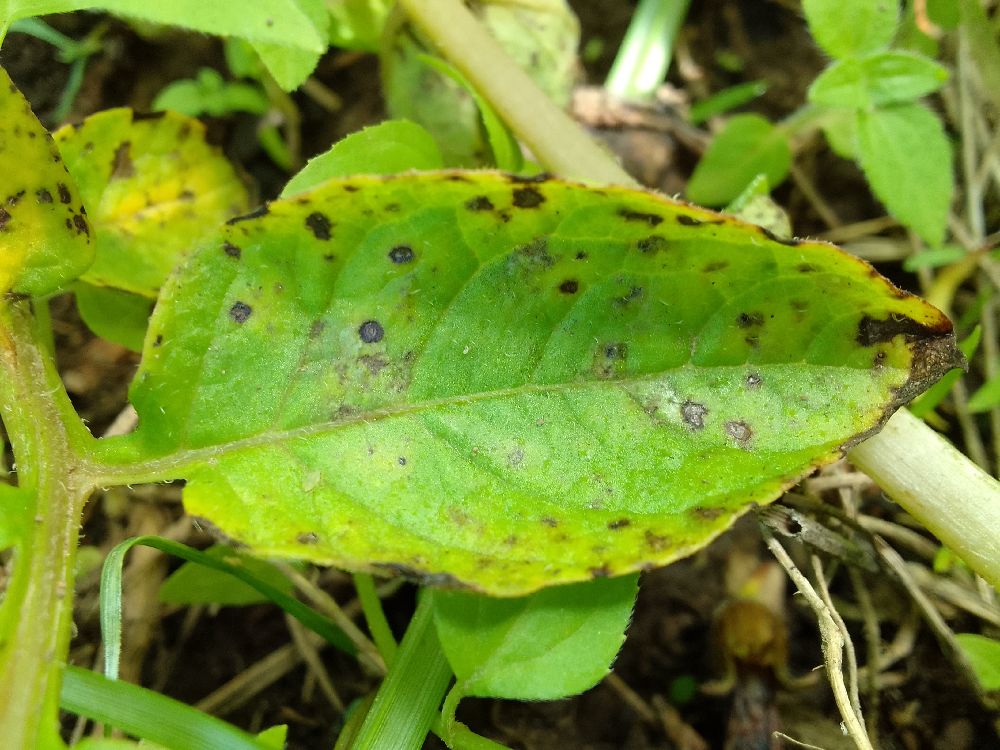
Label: Early blight